Eighth Army (United Kingdom)

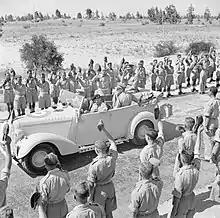
HM King George VI rides with General Montgomery in a staff car between lines of cheering troops during his first visit to Tripoli, 21 June 1943.

The Eighth Army then participated in the Italian Campaign which began with the Allied invasion of the island of Sicily, code-named Operation Husky. When the Allies subsequently invaded mainland Italy, elements of the Eighth Army landed in the 'toe' of Italy in Operation Baytown and at Taranto in Operation Slapstick. After linking its left flank with the U.S. Fifth Army, led by General Mark W. Clark, which had landed at Salerno on the west coast of Italy south of Naples, the Eighth Army continued fighting its way up Italy on the eastern flank of the Allied forces. Together these two armies made up the Allied Armies in Italy (later redesigned 15th Army Group), under General Sir Harold Alexander.